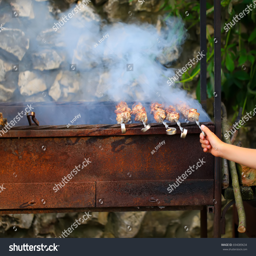
a shish kebab on the nature is fried on coals .